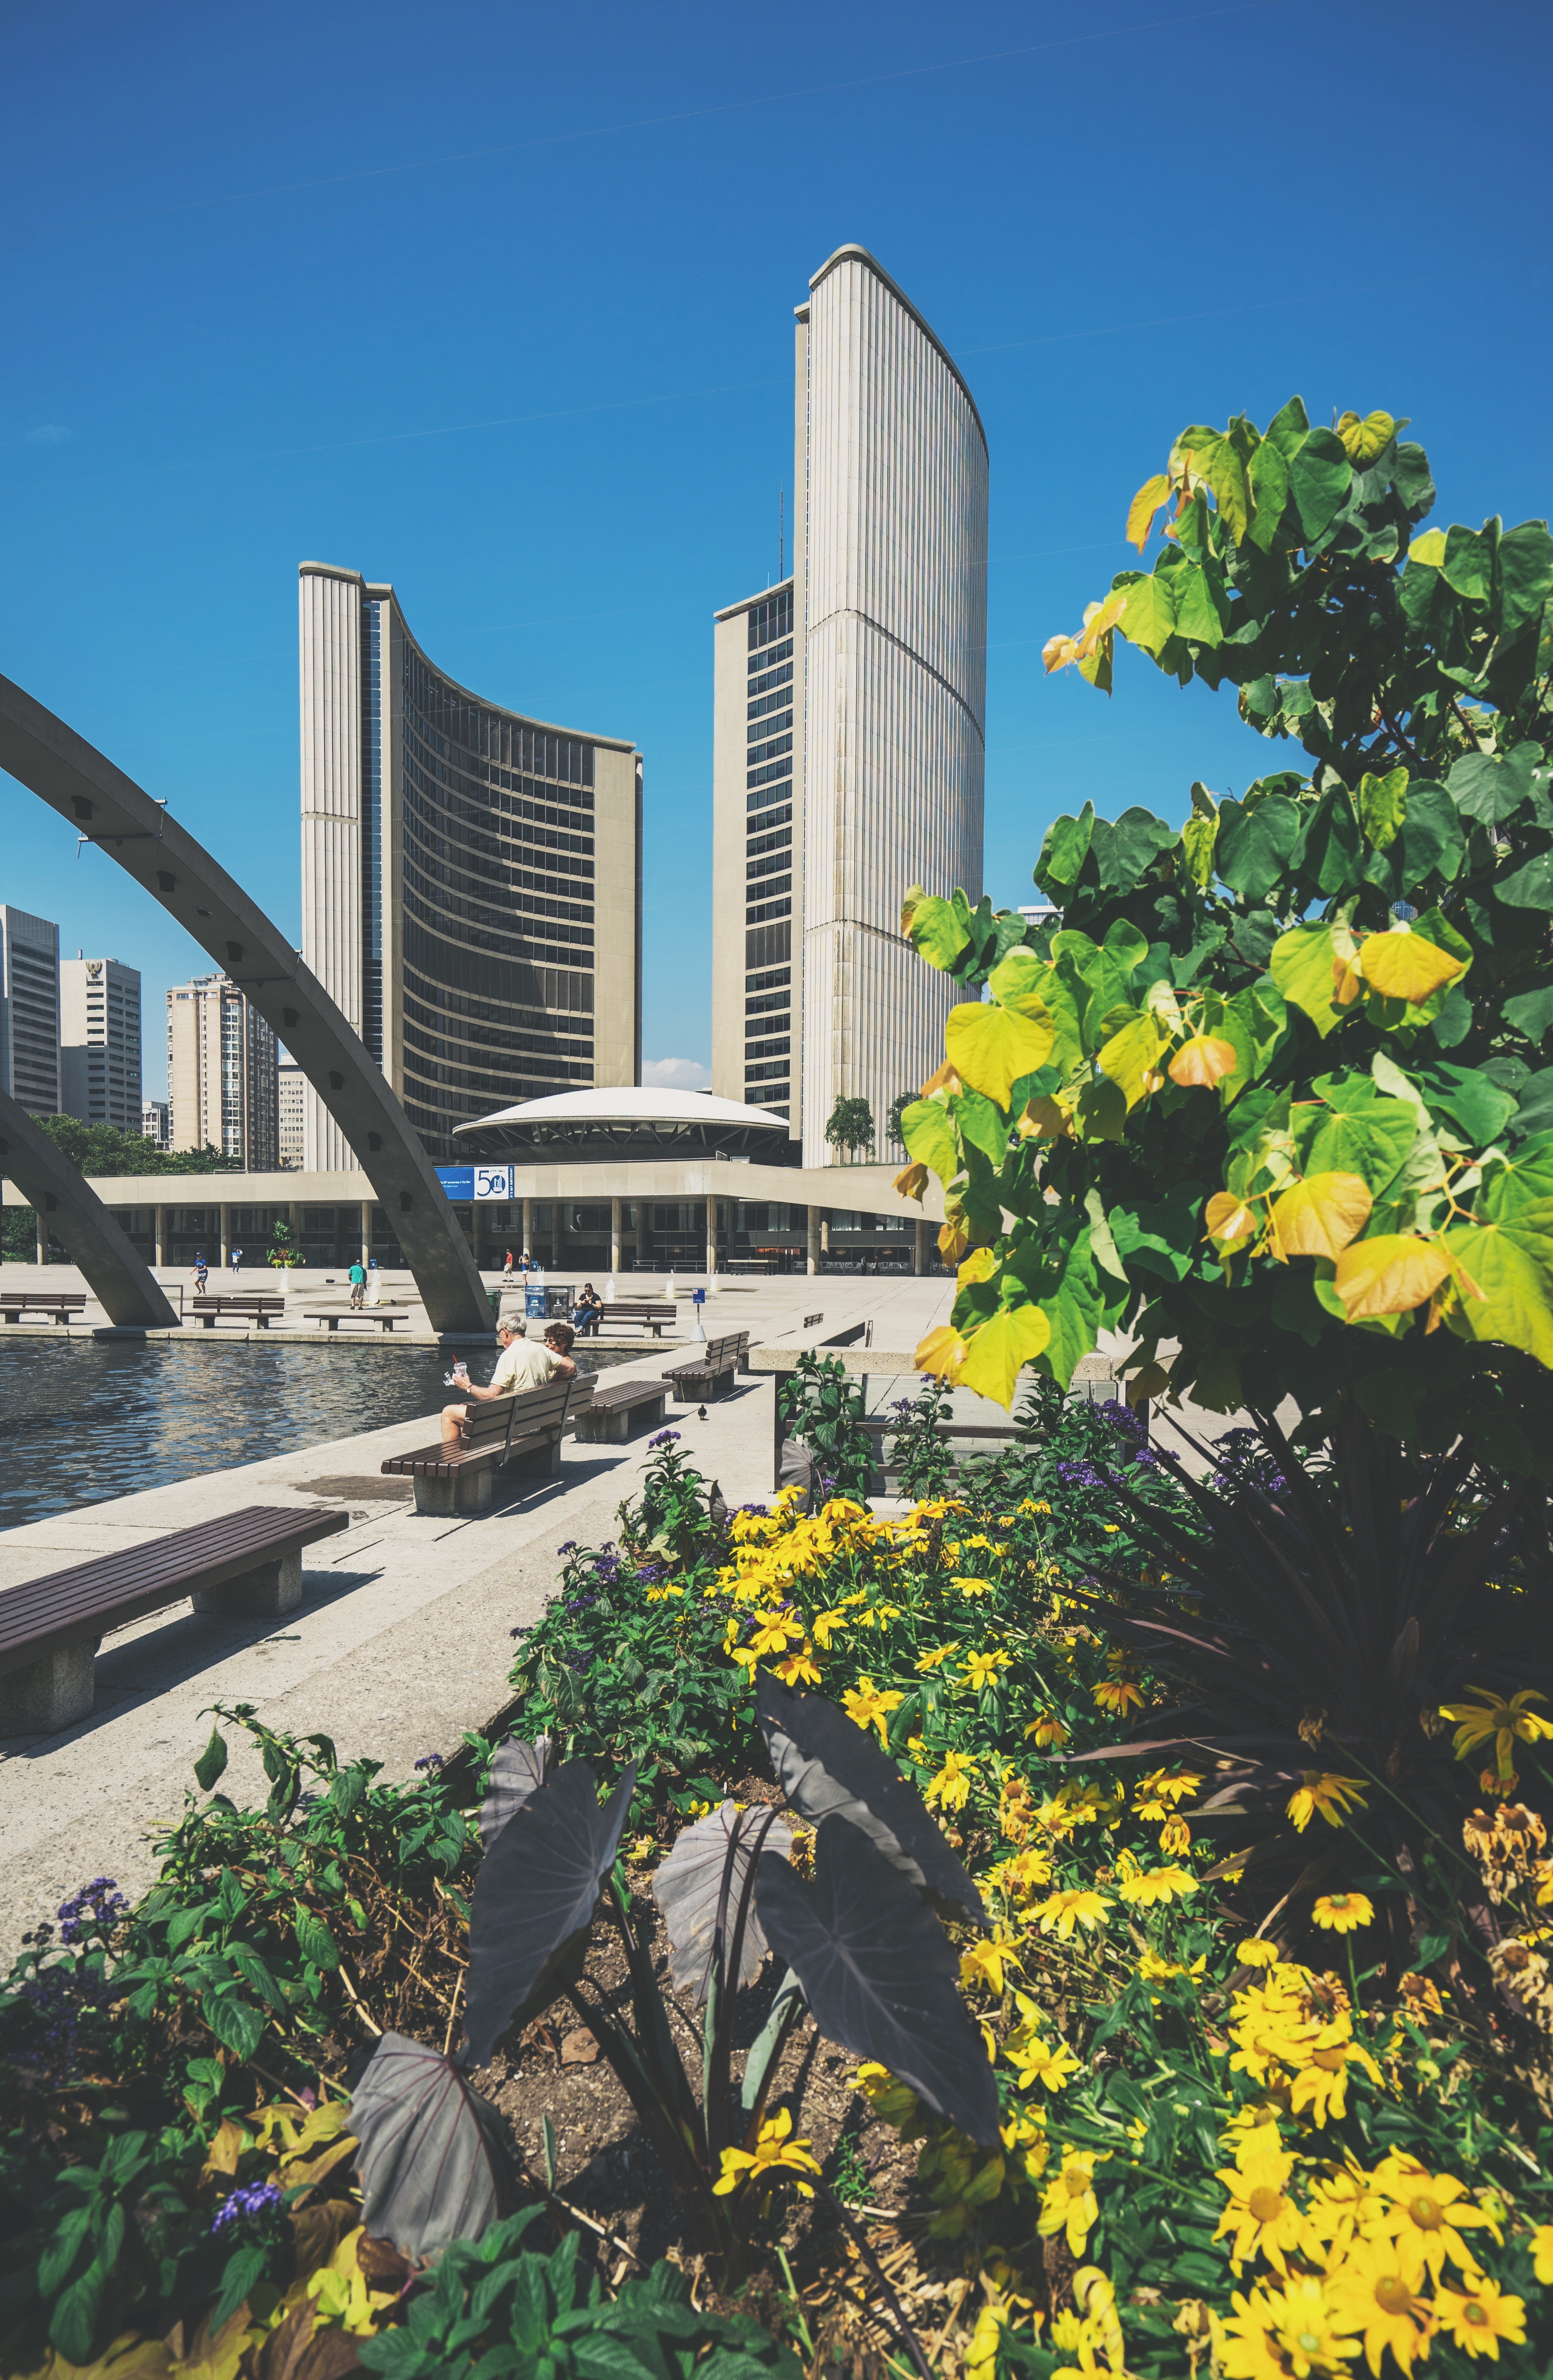
tree, water, architecture, structure, skyline, sunlight, flower, roof, building, city, skyscraper, cityscape, downtown, square, park, landmark, facade, exterior, garden, modern, design, canada, fountain, centre, ontario, toronto, administration, contemporary, urban area, toronto city hall, new city hall